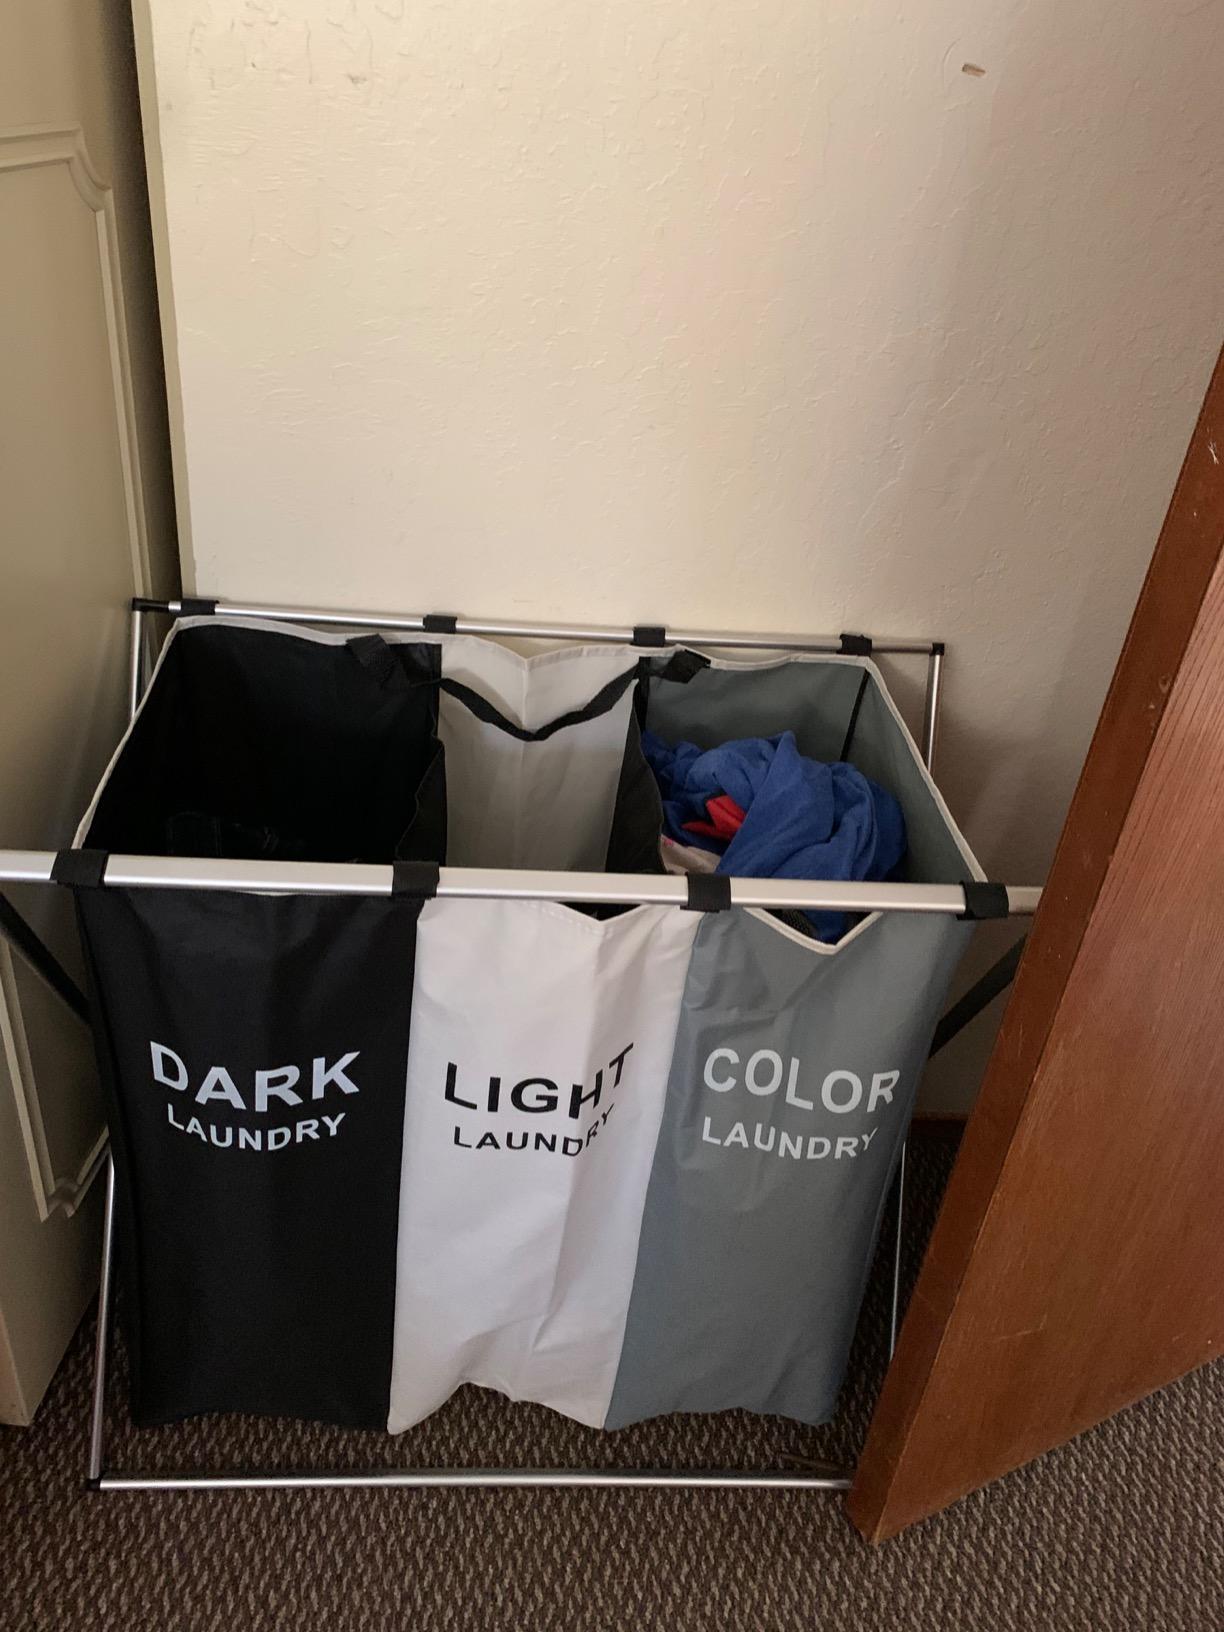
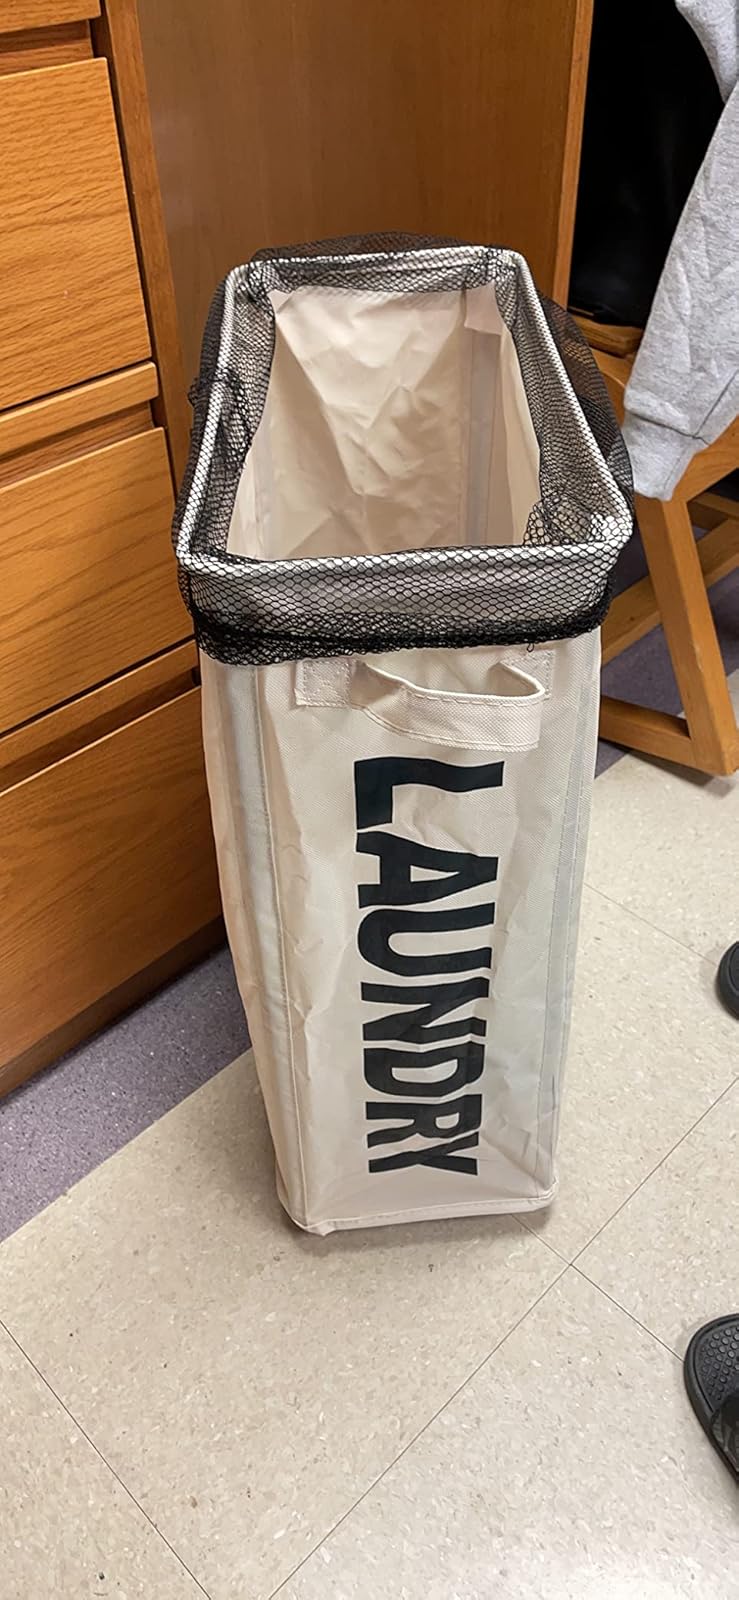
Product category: items_hamper
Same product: no